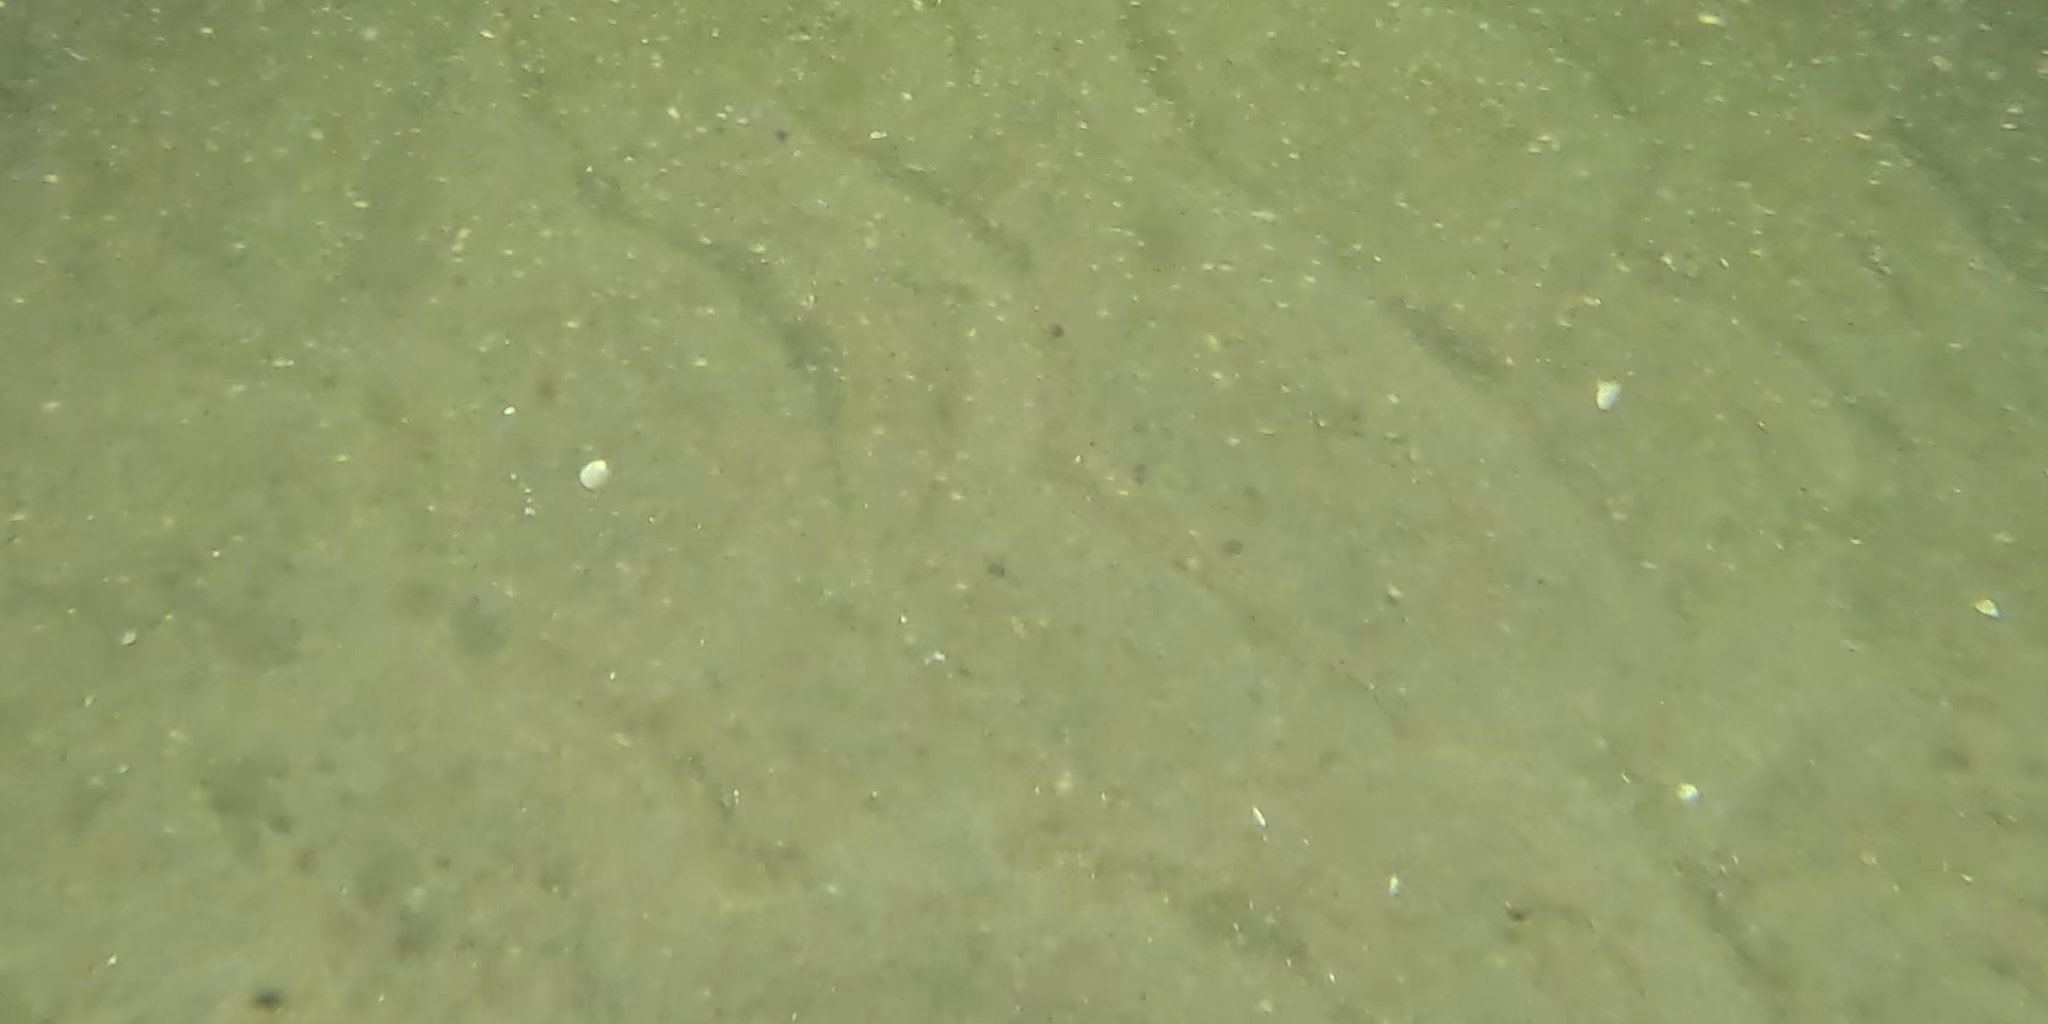
Seabed habitat: sand